Easter Sunday (film)

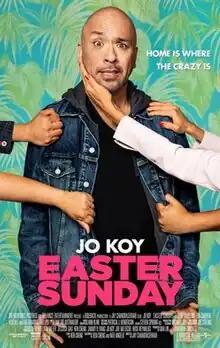
Theatrical release poster

Easter Sunday is a 2022 American comedy film produced by DreamWorks Pictures, Reliance Entertainment, Amblin Partners and Rideback, and distributed by Universal Pictures. The film was directed by Jay Chandrasekhar, written by Ken Cheng and Kate Angelo from a story by Cheng, and starring Jo Koy as a struggling actor, comedian, and single father who attends a gathering of his loud and dysfunctional Filipino American family on Easter Sunday. In addition to Koy, the film stars Tia Carrere, Brandon Wardell, Eugene Cordero, Asif Ali, Lydia Gaston, Jimmy O. Yang, and Lou Diamond Phillips. Easter Sunday was theatrically released in the United States on August 5, 2022. It received mixed reviews from critics.